Bryce B. Smith

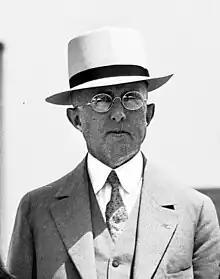
Smith in 1932

Bryce B. Smith (1878 – May 22, 1962) was the Mayor of Kansas City, Missouri from 1930 to 1940 at the height of power of the Thomas Pendergast political machine.